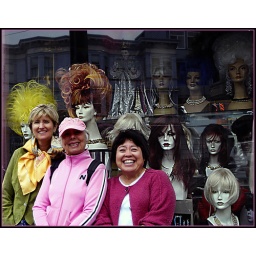
when girls dream of big hair in north beach